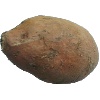
Label: Potato Sweet 1